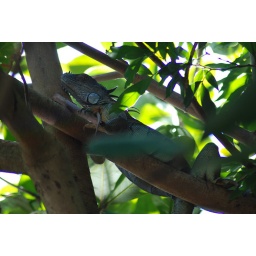
black iguana in a tree